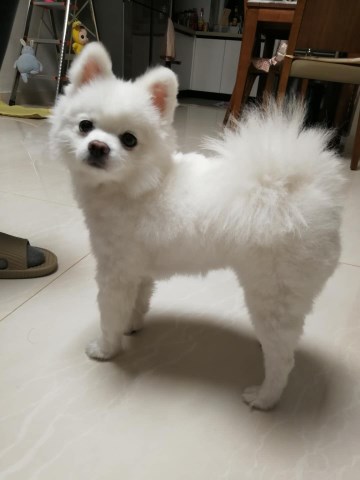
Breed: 1936-n000005-Pomeranian